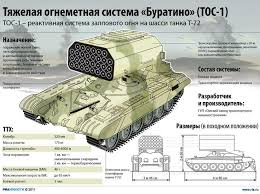
Label: Self Propelled Artillery